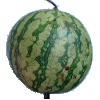
Label: Watermelon 1